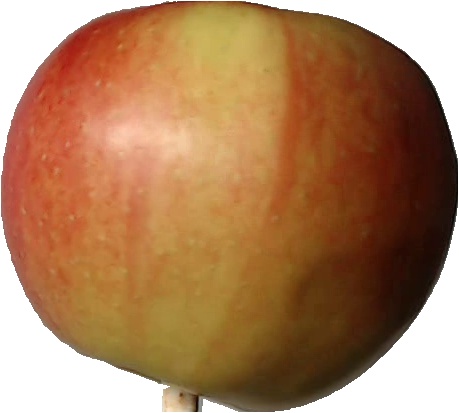
Label: apple_red_2